The Black Phone

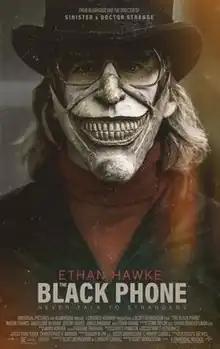
Theatrical release poster

The Black Phone is a 2021 American supernatural horror film directed by Scott Derrickson from a screenplay coauthored with longtime collaborator C. Robert Cargill. It stars Mason Thames as Finney, a teenage boy abducted by a serial child killer known colloquially as the Grabber (Ethan Hawke). When Finney encounters a mystical black rotary phone in captivity, he uses it to plot his escape by communicating with the ghosts of The Grabber's slain victims. Madeleine McGraw, Jeremy Davies, and James Ransone also feature in the principal cast. Derrickson and Cargill produced "The Black Phone" in association with Blumhouse Productions CEO Jason Blum. Universal Pictures oversaw the film's commercial distribution, and funding was sourced through a pact with Blumhouse and tax subsidies from the North Carolina state government.